Swiss Plateau

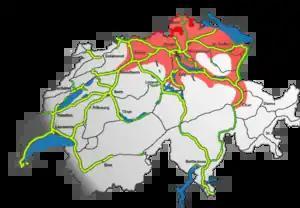
Much of the eastern part of the plateau has become part of the Zürich Metropolitan Area.

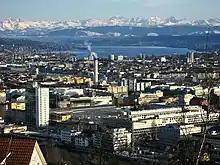
The densely populated Swiss Plateau: view of Zürich from Waidberg

Humans began to settle the plateau in the Neolithic, starting with the banks of lakes and rivers. Major oppida were built after the Celts appeared in the 3rd century BC. Urban settlements with stone houses were built during the Roman Empire. The Swiss Plateau became a part of the Roman Empire in 15 BC when the Romans occupied the land of the Helvetii under the reign of Augustus, and it remained Roman until the end of the 3rd century. The most important Roman cities in the Swiss Plateau were "Auenticum" (today "Avenches"), "Vindonissa" (today "Windisch"), "Colonia Iulia Equestris" or, by its Celtic name, and "Noviodunum" (today "Nyon"). They were well connected by a net of Roman roads. After the retreat of the Roman Empire, the romanized Burgundians occupied the western Swiss Plateau, while the Alamanni settled in the central and eastern portions. The language border between French and German dialects originated in this contrast.